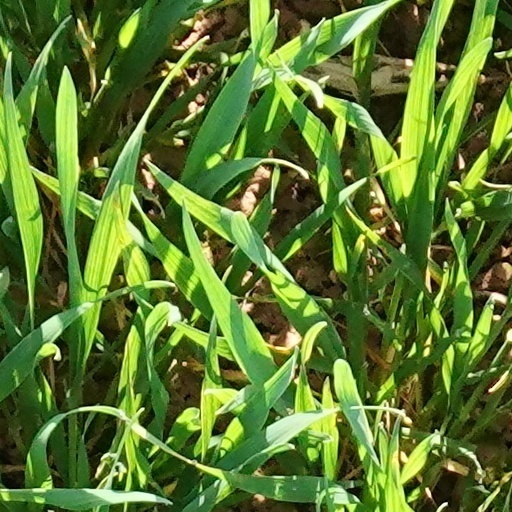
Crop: wheat